Khakas alphabets

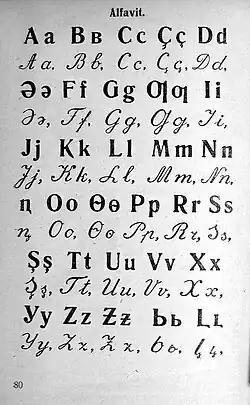
Khakass alphabet from the ABC-book of 1934.

In the late 1920s, the process of romanization of alphabets was actively going on in the USSR. During this process, a decision was made to translate the Khakas alphabet into Latin. The process of switching to the Latin alphabet began in 1929, and since 1930, all educational literature and the Khakass regional newspaper began to be published in the new alphabet. The Khakasian Latinized alphabet had the following form (in 1935, the letter "Ә ә" was replaced by E e):